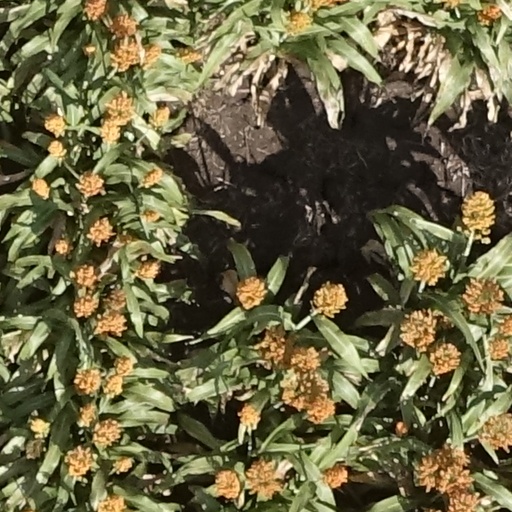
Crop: sorghum